William Fairbairn

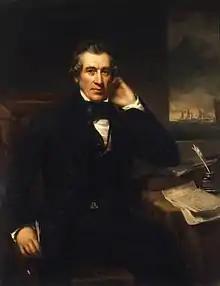
by Benjamin Rawlinson Faulkner, in the foreground "Observations of the Cold blast", referring to "On the strength and properties of cast iron obtained from the Hot and Cold blast", presented at the British Association for the Advancement of Science in 1838

Sir William Fairbairn, 1st Baronet of Ardwick (19 February 1789 – 18 August 1874) was a Scottish civil engineer, structural engineer and shipbuilder. In 1854 he succeeded George Stephenson and Robert Stephenson to become the third president of the Institution of Mechanical Engineers.